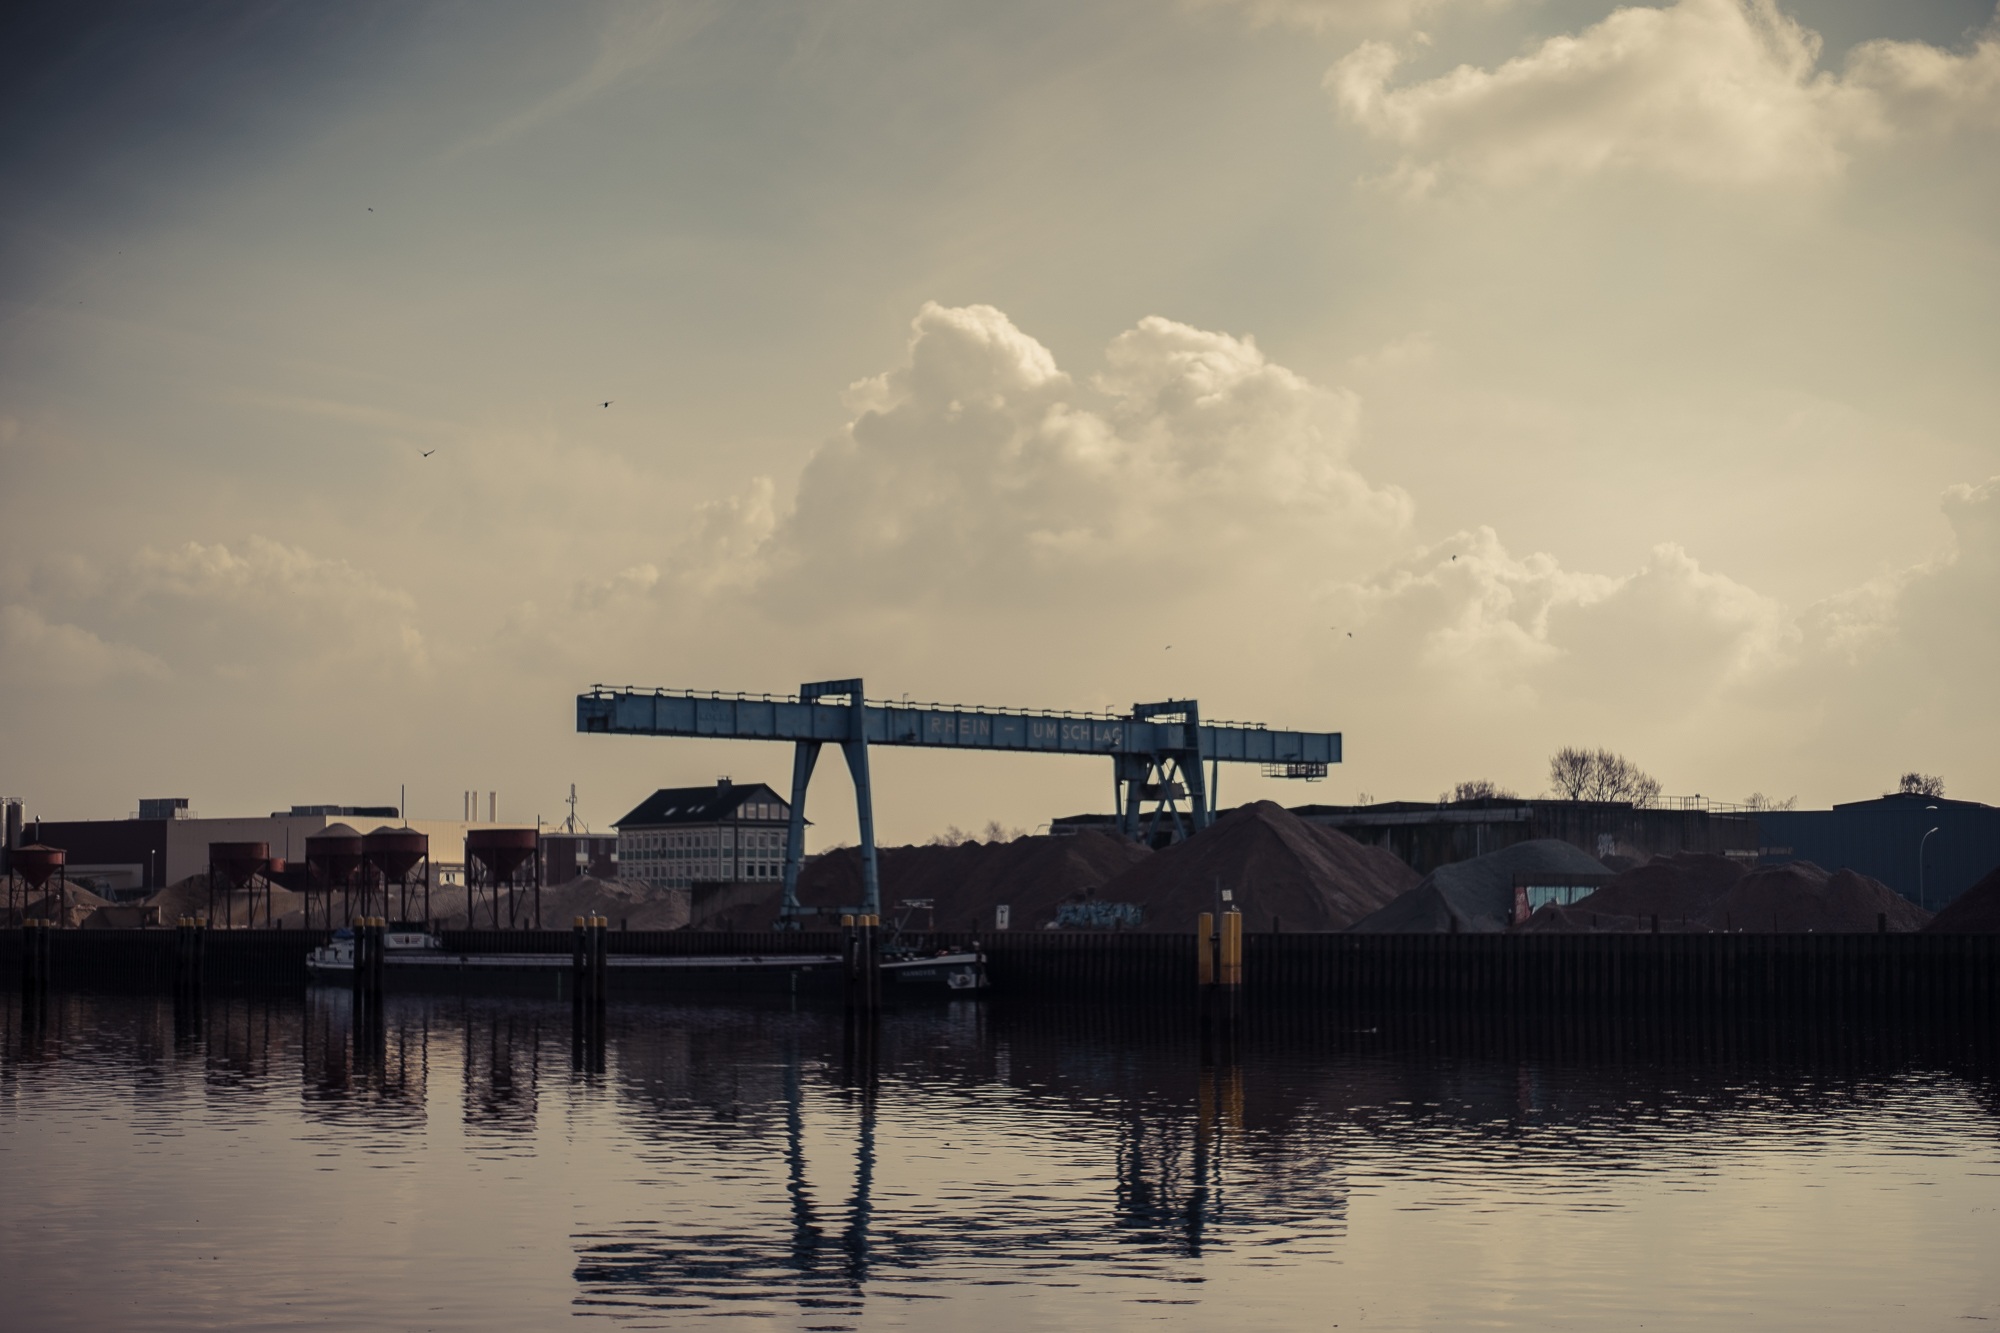
sea, water, dock, cloud, sky, sunrise, sunset, boat, morning, dawn, river, dusk, evening, reflection, vehicle, bay, harbor, port, waterway, crane, watercraft, building lot